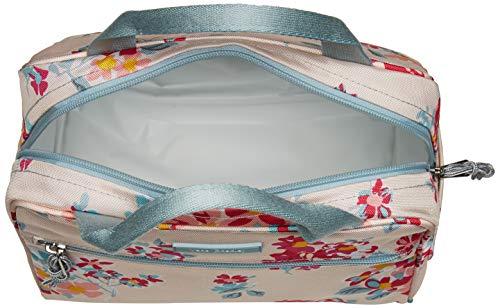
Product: Vera Bradley Women's Lighten Up Cooler Lunch Bag
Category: Home & Kitchen | Kitchen & Dining | Storage & Organization | Travel & To-Go Food Containers | Lunch Bags
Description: STYLE AS BOLD AS YOU: This modern update to the classic cooler is crafted with our lightweight, durable, water-repellent Lighten Up fabric – perfect for the chic business woman, the stylish student, the bold trendsetter, or the jet setting diva.
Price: $38.00